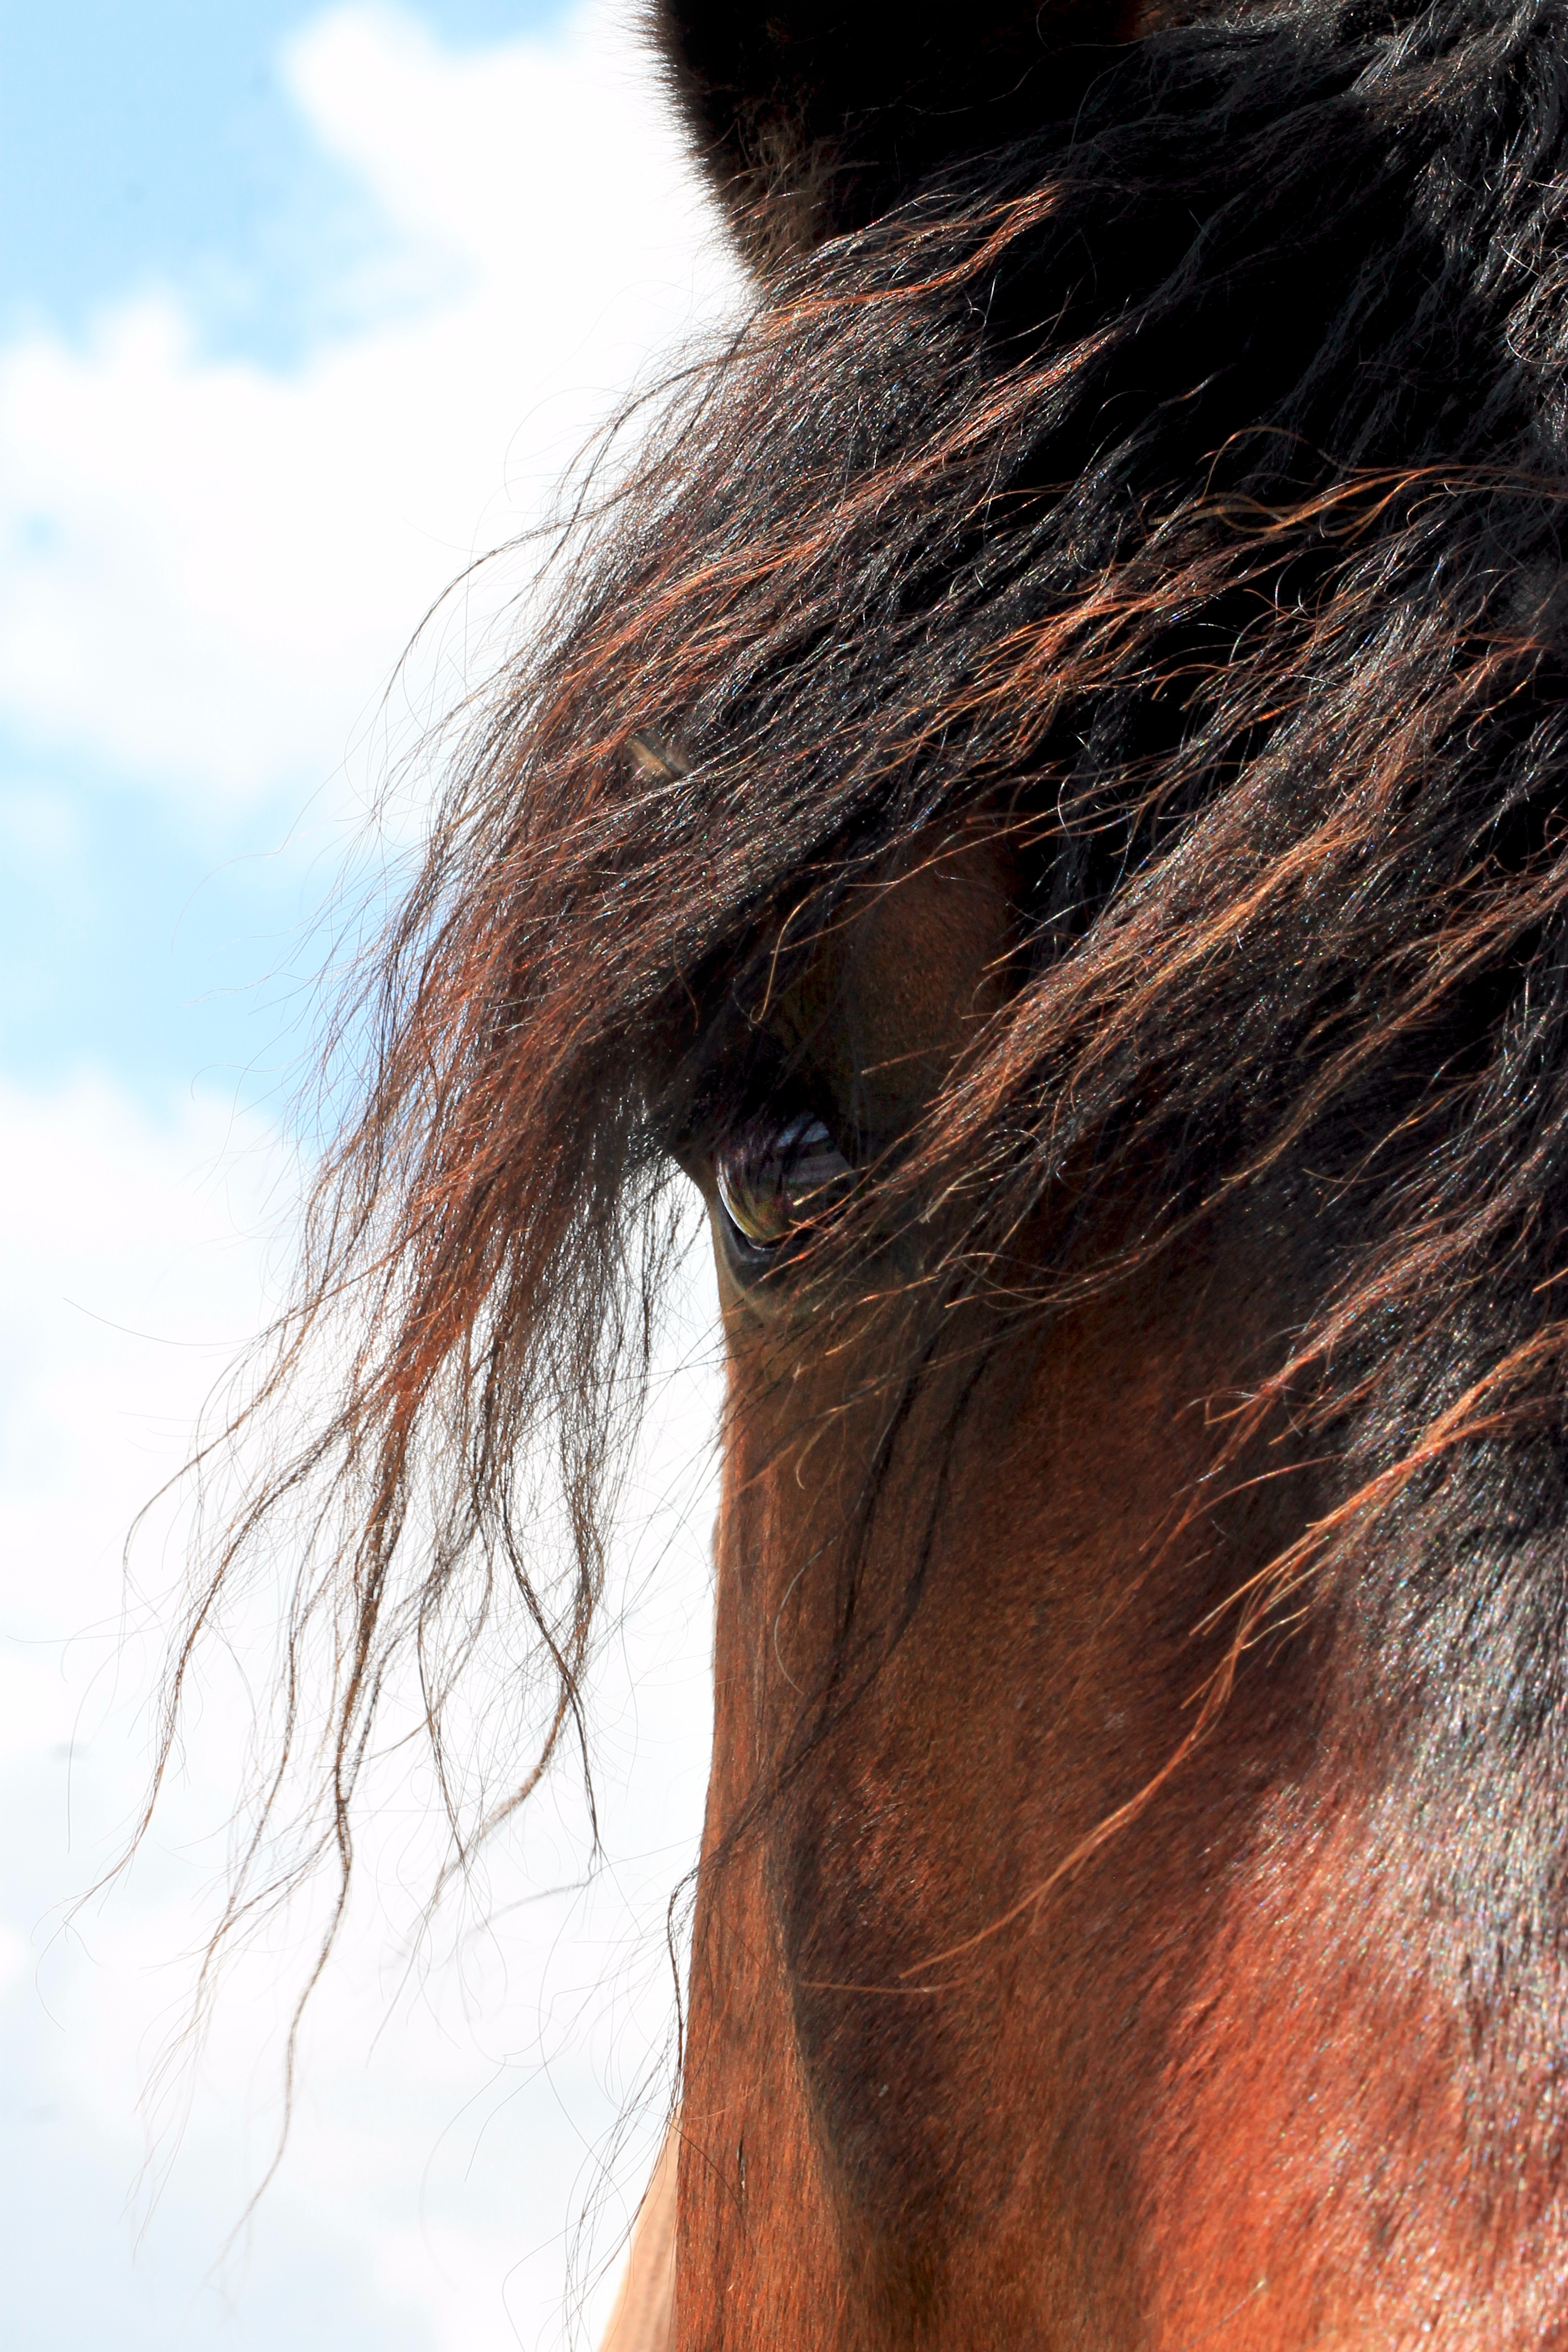
girl, hair, color, horse, stallion, mane, ear, hairstyle, long hair, equestrian, close up, human body, horses, nose, eye, animals, head, organ, standard, horseback riding, brown hair, horse like mammal